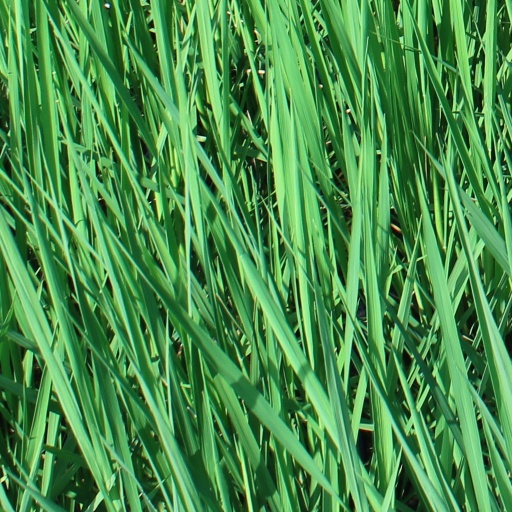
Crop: rice